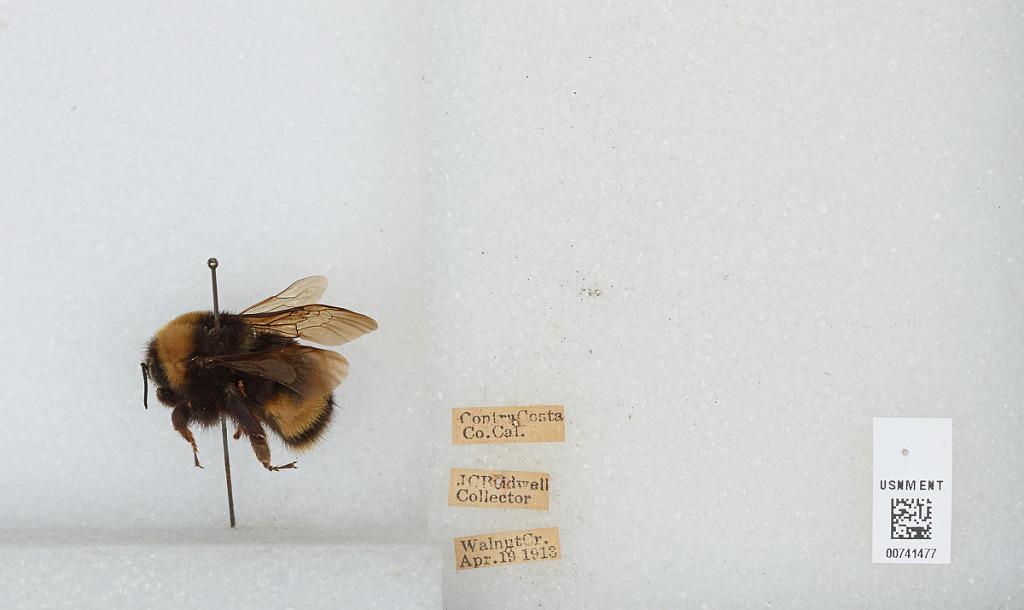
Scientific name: Bombus (Bombus) occidentalis Greene
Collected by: J. Bridwell
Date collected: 1913-4-19
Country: United States
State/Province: California
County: Contra Costa
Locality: Walnut Creek
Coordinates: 37.9064, -122.065